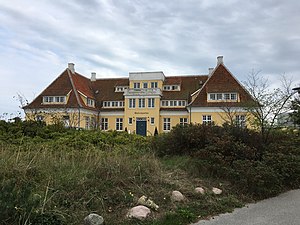
Klitgaarden
Også kaldet Kongevillaen
Også kaldet Kongevillaen
"Klitgaarden – eller ""Kongevillaen"", som mange i Skagen kaldte den – er beliggende på Damstedevej sydvest for Skagen på et stort areal på 48.000 m². Klitgaarden er tegnet af en datidens største arkitekter Ulrik Plesner, som i mange andre henseender har sat sit præg på hele Skagen. Klitgaarden stod færdig i 1914 og blev opført til Kong Christian X som sommerresidens. Klitgaarden er en trelænget bygning i to etager. Den er bygget i røde mursten, og kalket – som det er typisk for området – gul. Den har afvalmet rødt tegltag med hvidkalkede skorstene. Opførelsen kostede i datidens mønt ca. kr. 40.000, heraf murerarbejdet kr. 16.068, og snedker og maler skulle have kr. 7.938. I dagligstuen, fik kunstneren Harald Slott-Møller til opgave at designe 55 tallerkener, dekoreret med byvåben fra de danske købsteder samt stjernetegn og folkedragter. Arkitekten Ulrik Plesner har ligeledes tegnet en del af møblerne der stadig – ligesom Slott-Møllers tallerkener – er i Klitgaardens stuer.